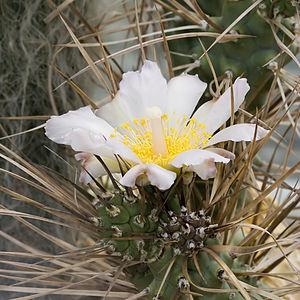
La province de La Rioja est une subdivision de l'Argentine située au nord-ouest du pays. Elle est limitée au nord-ouest par le Chili, à l'ouest par la province de San Juan, au sud par la province de San Luis à l'est par la province de Córdoba et au nord par la province de Catamarca.